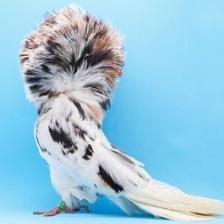
Species: JACOBIN PIGEON
Scientific name: COLUMBA LIVIA